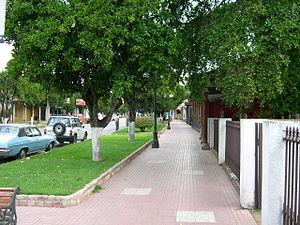
Villa Alegre, Village de la septième region du Maule, Chili.
Villa Alegre est une ville et une commune du Chili faisant partie de la province de Linares, elle-même rattachée à la région du Maule.